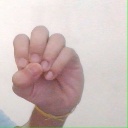
अक्षर: उ